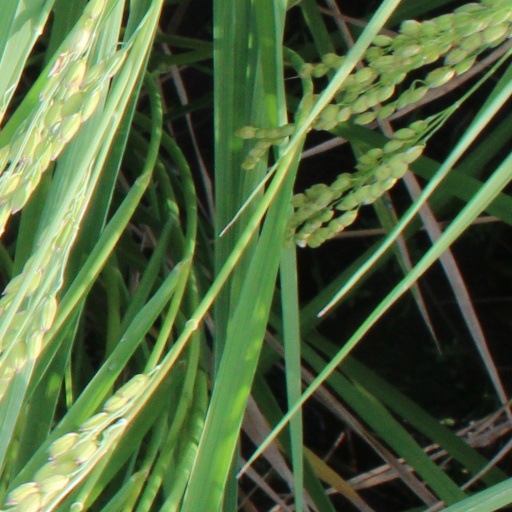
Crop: rice